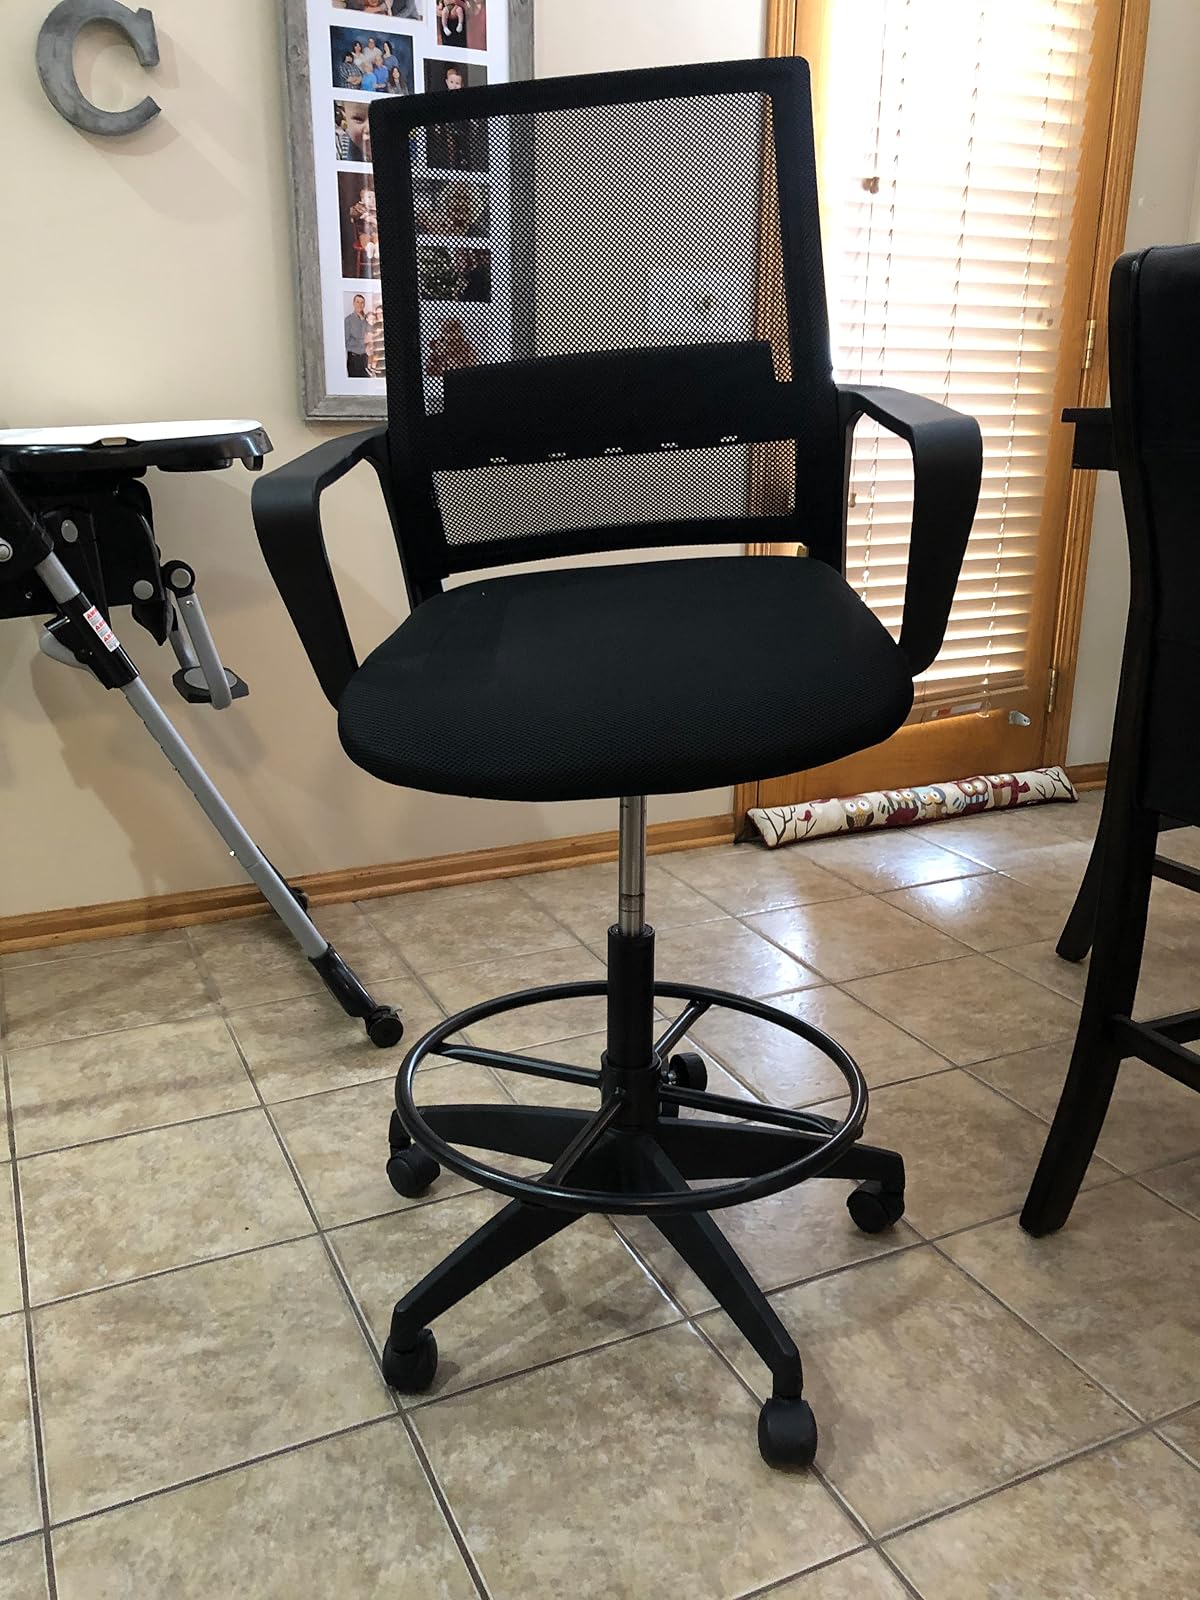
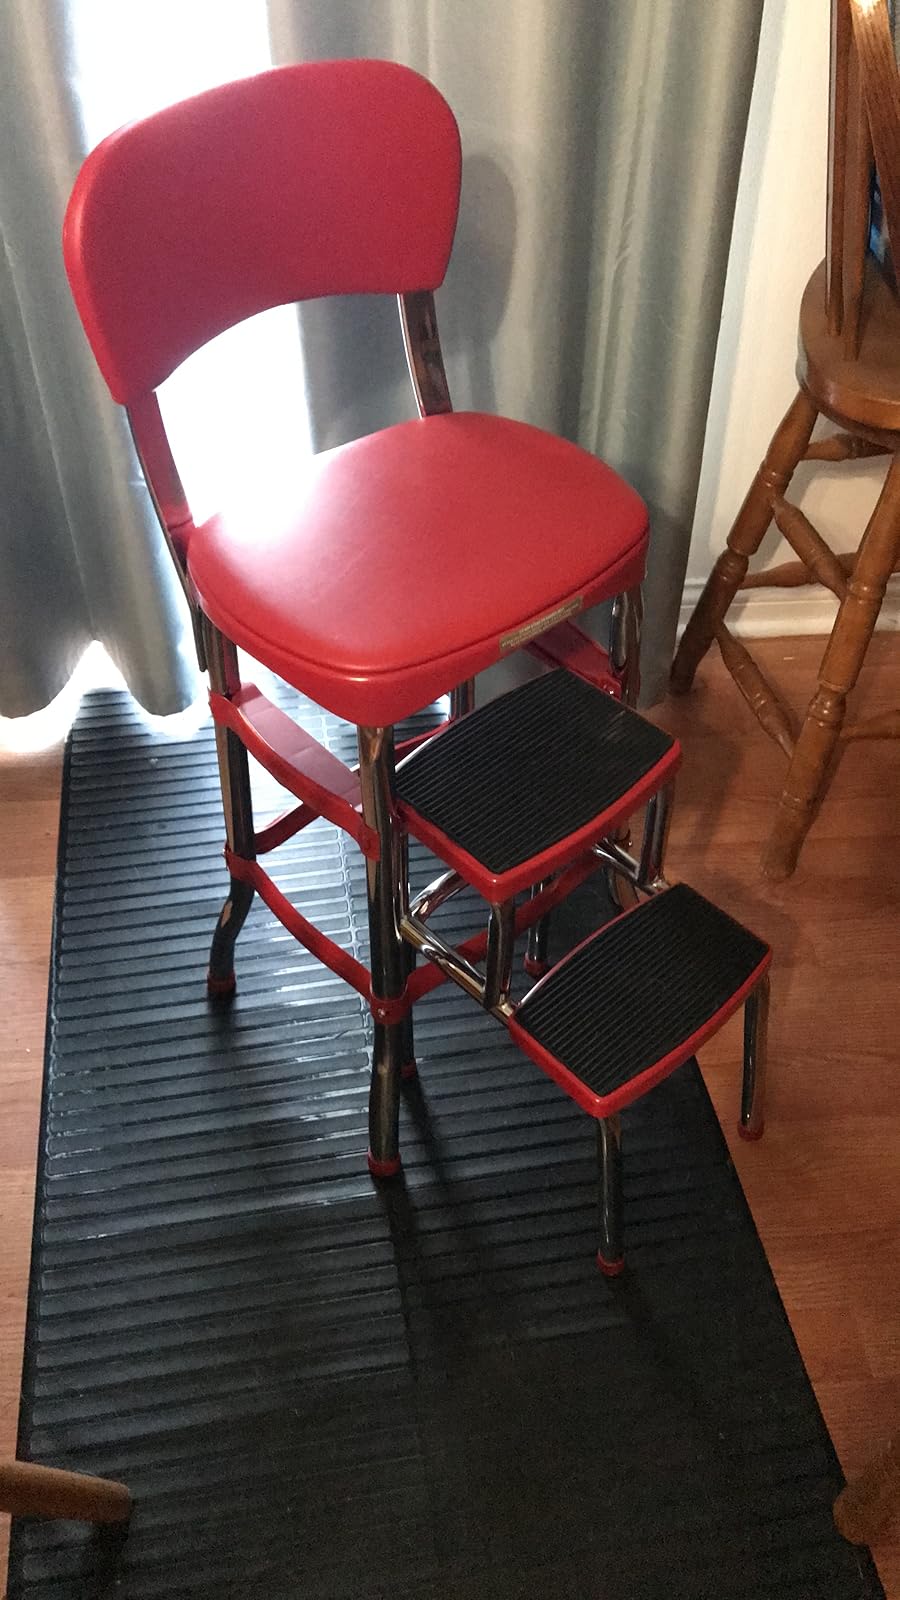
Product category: items_chair
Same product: no